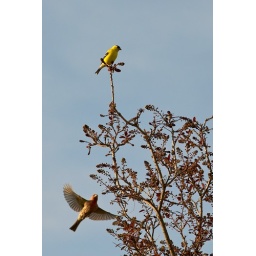
A goldfinch perches in a tree in our yard while a house finch comes in for a landing.